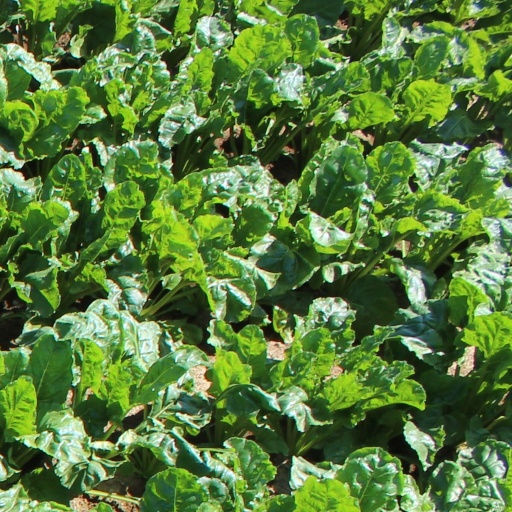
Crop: sugar beet